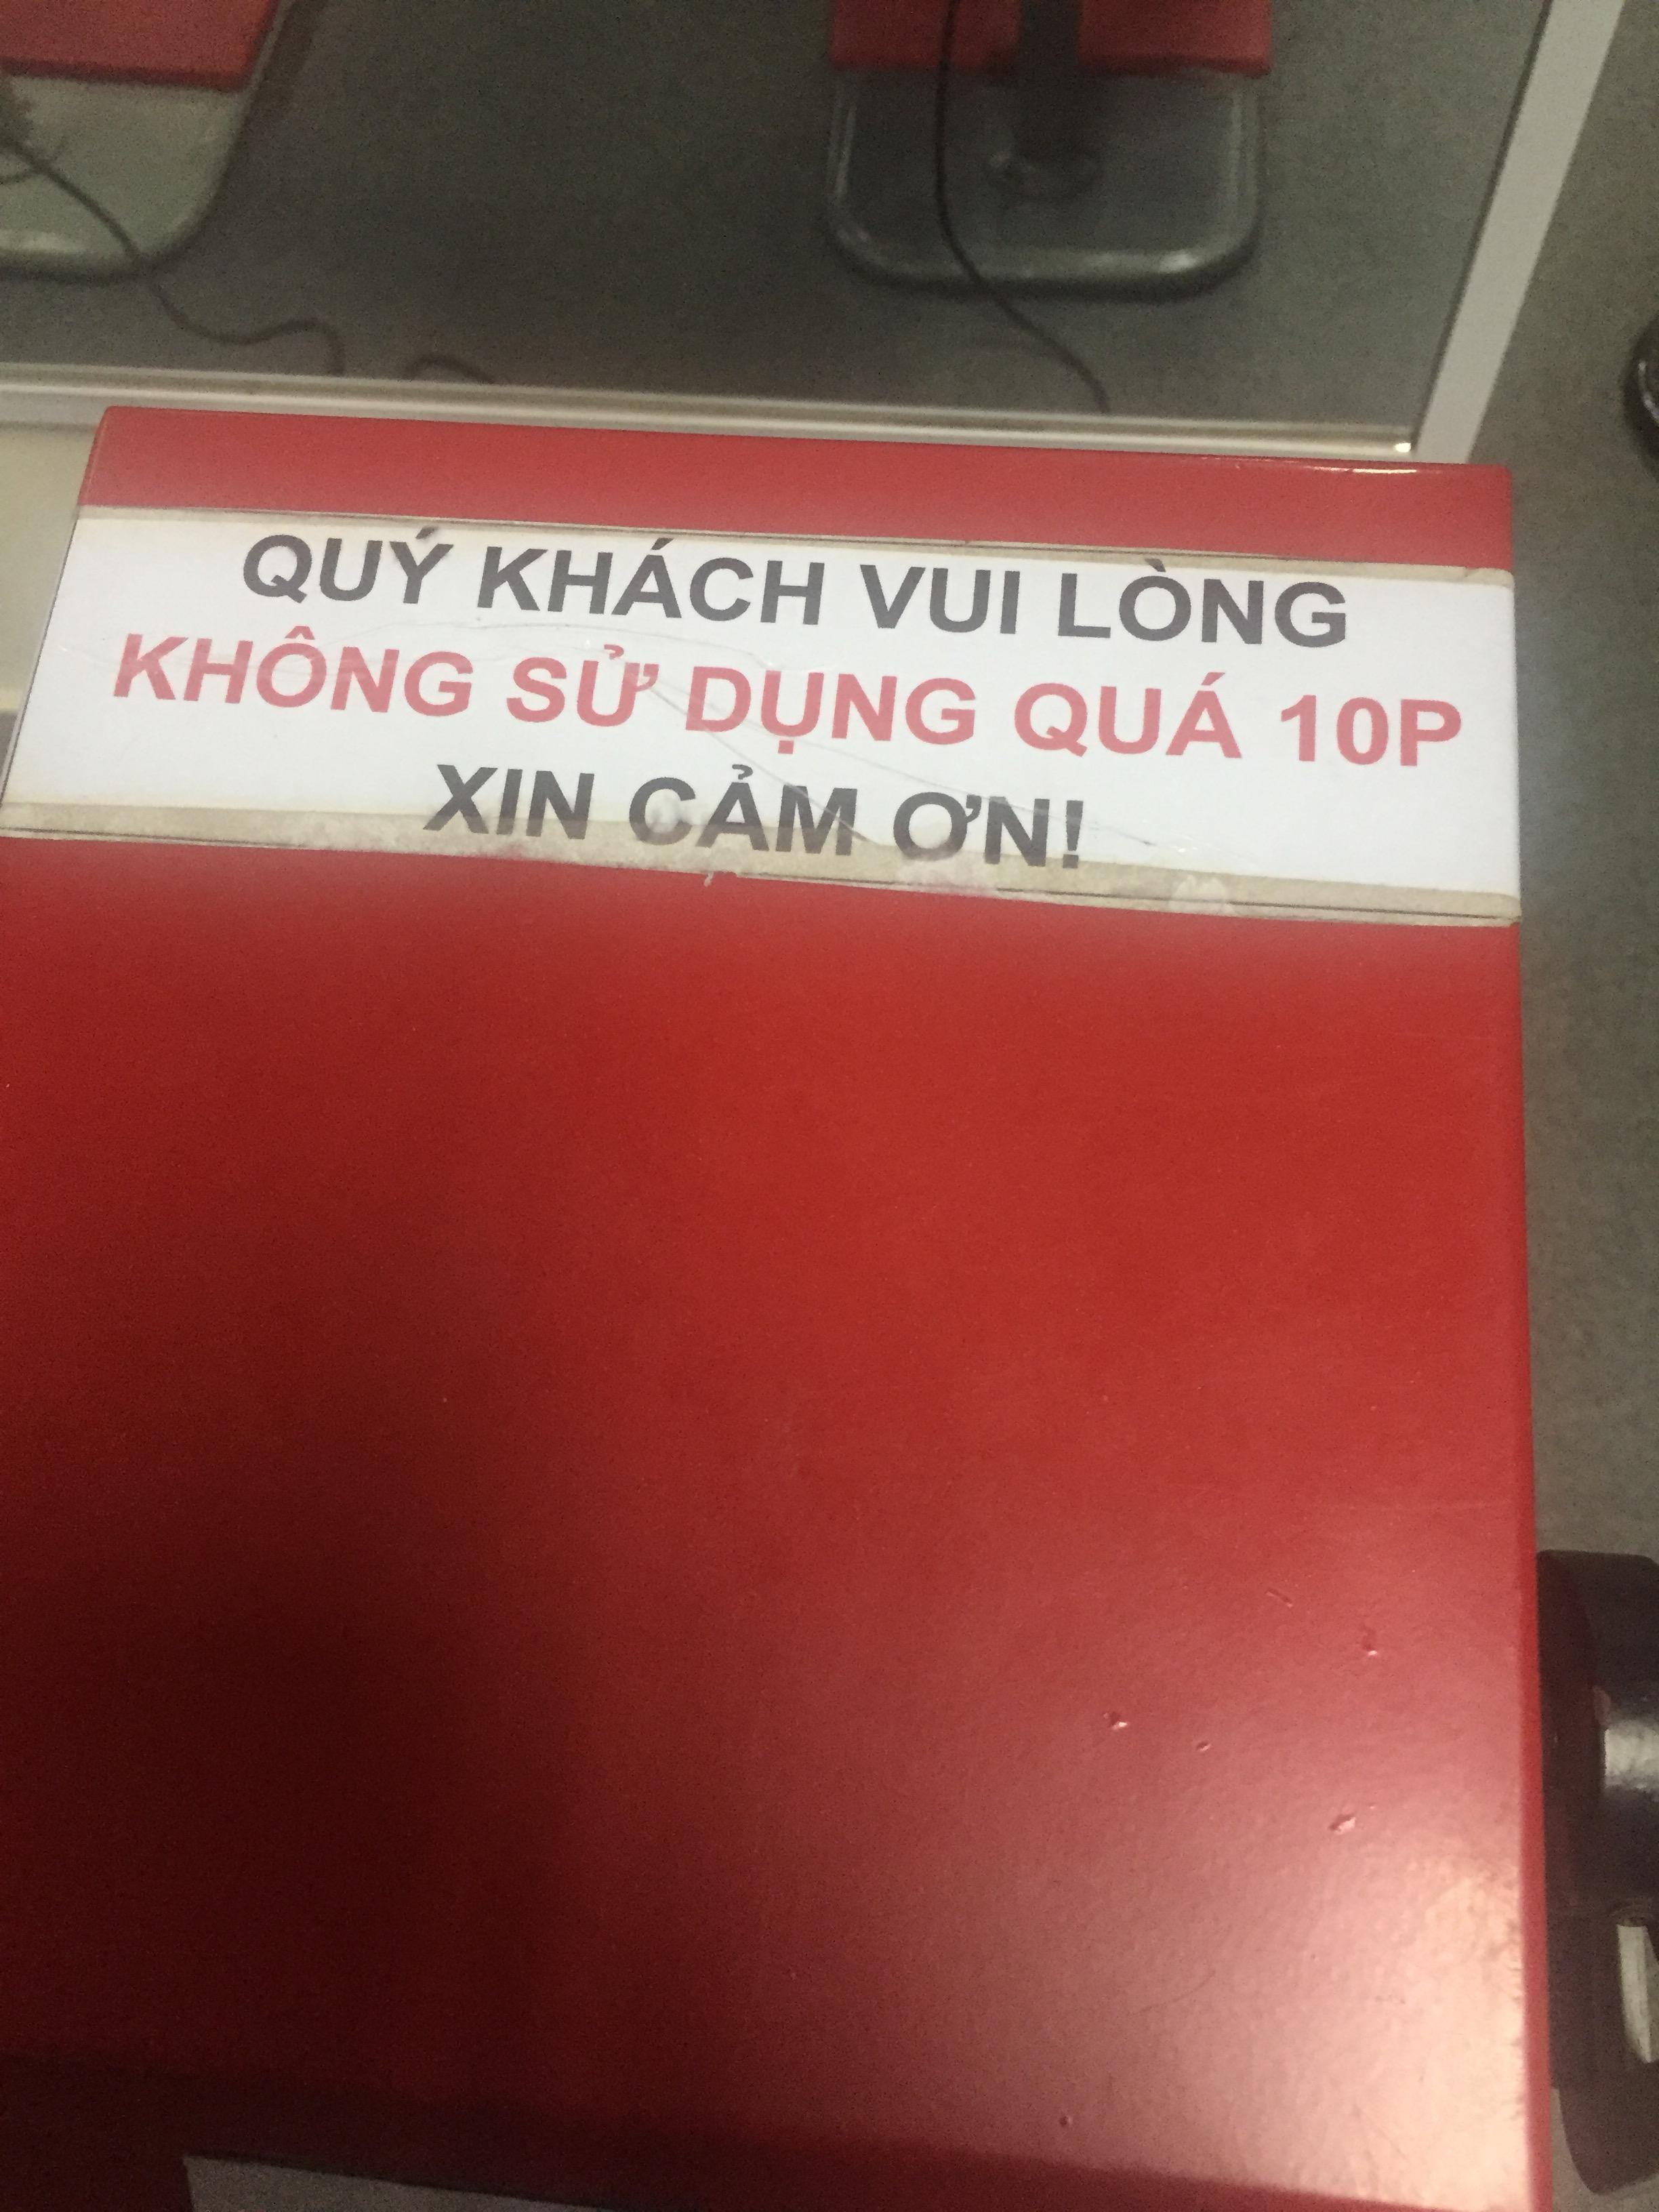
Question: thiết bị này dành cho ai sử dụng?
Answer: thiết bị này dành cho khách sử dụng